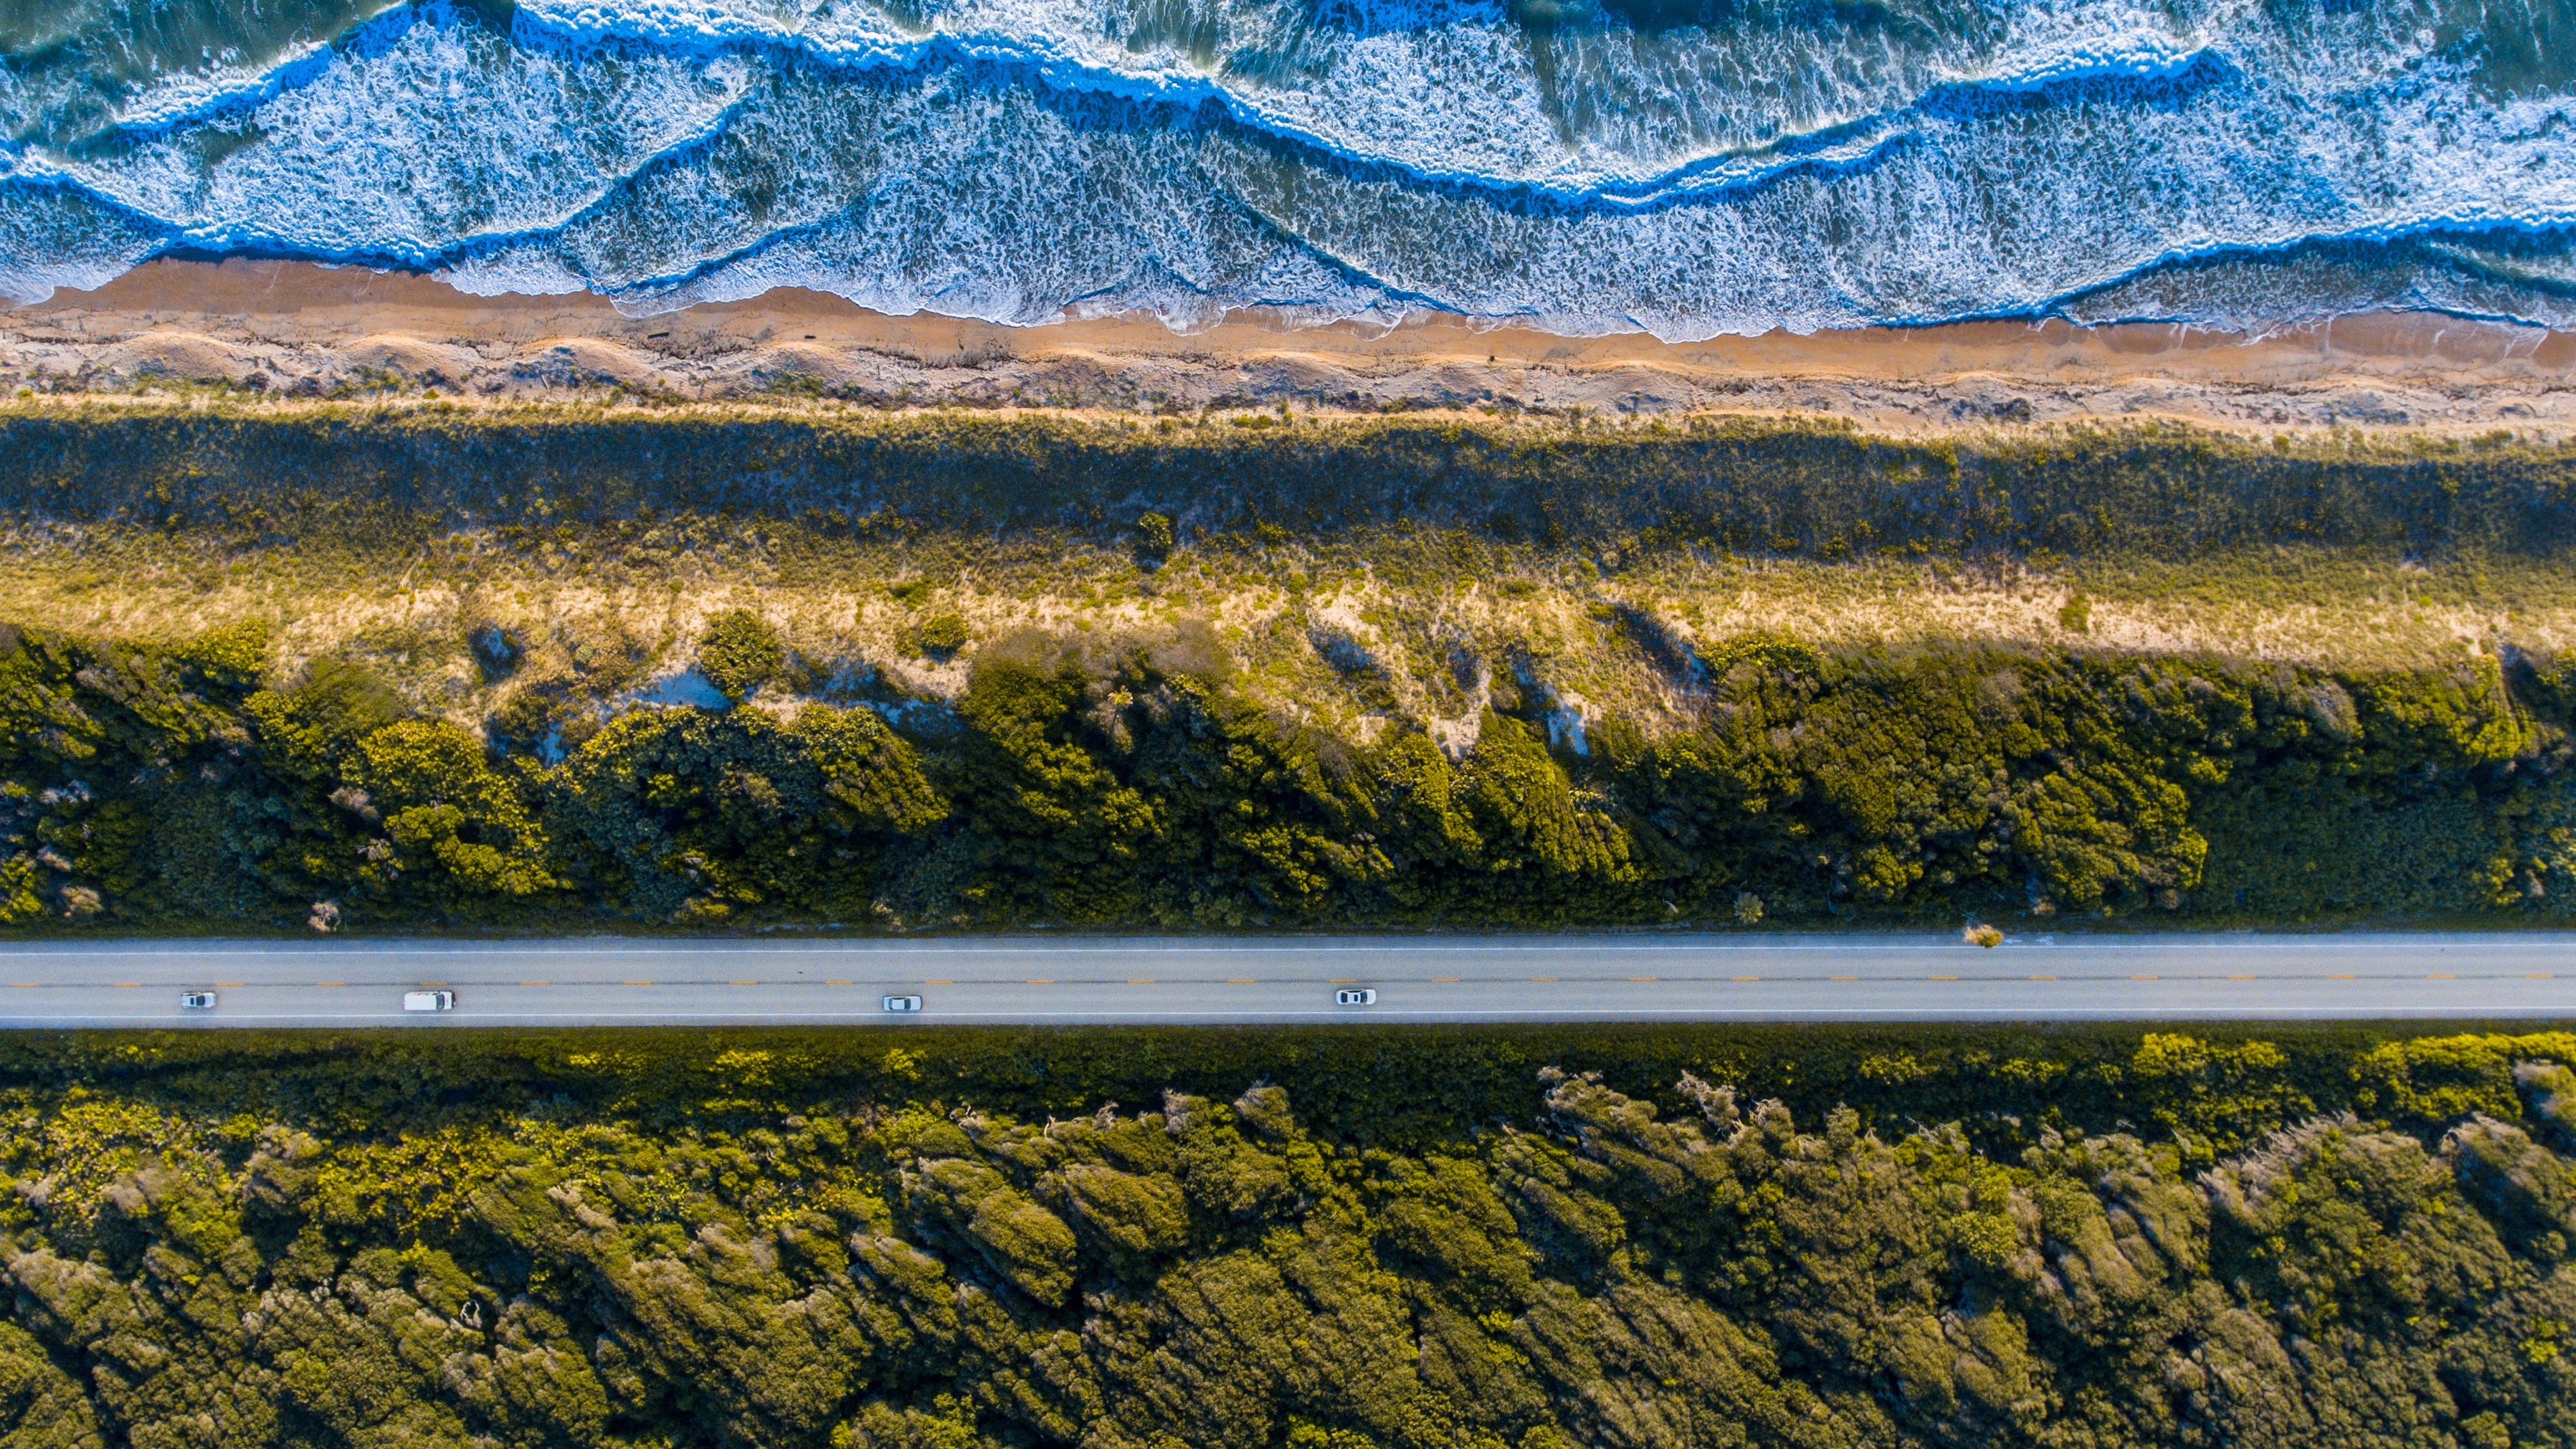
beach, landscape, sea, coast, tree, water, nature, grass, sand, horizon, wilderness, mountain, cloud, sky, sunlight, morning, leaf, hill, shore, lake, river, mountain range, reflection, autumn, reservoir, aerial view, drone view, wetland, rural area, aerial photography, natural environment, mountainous landforms